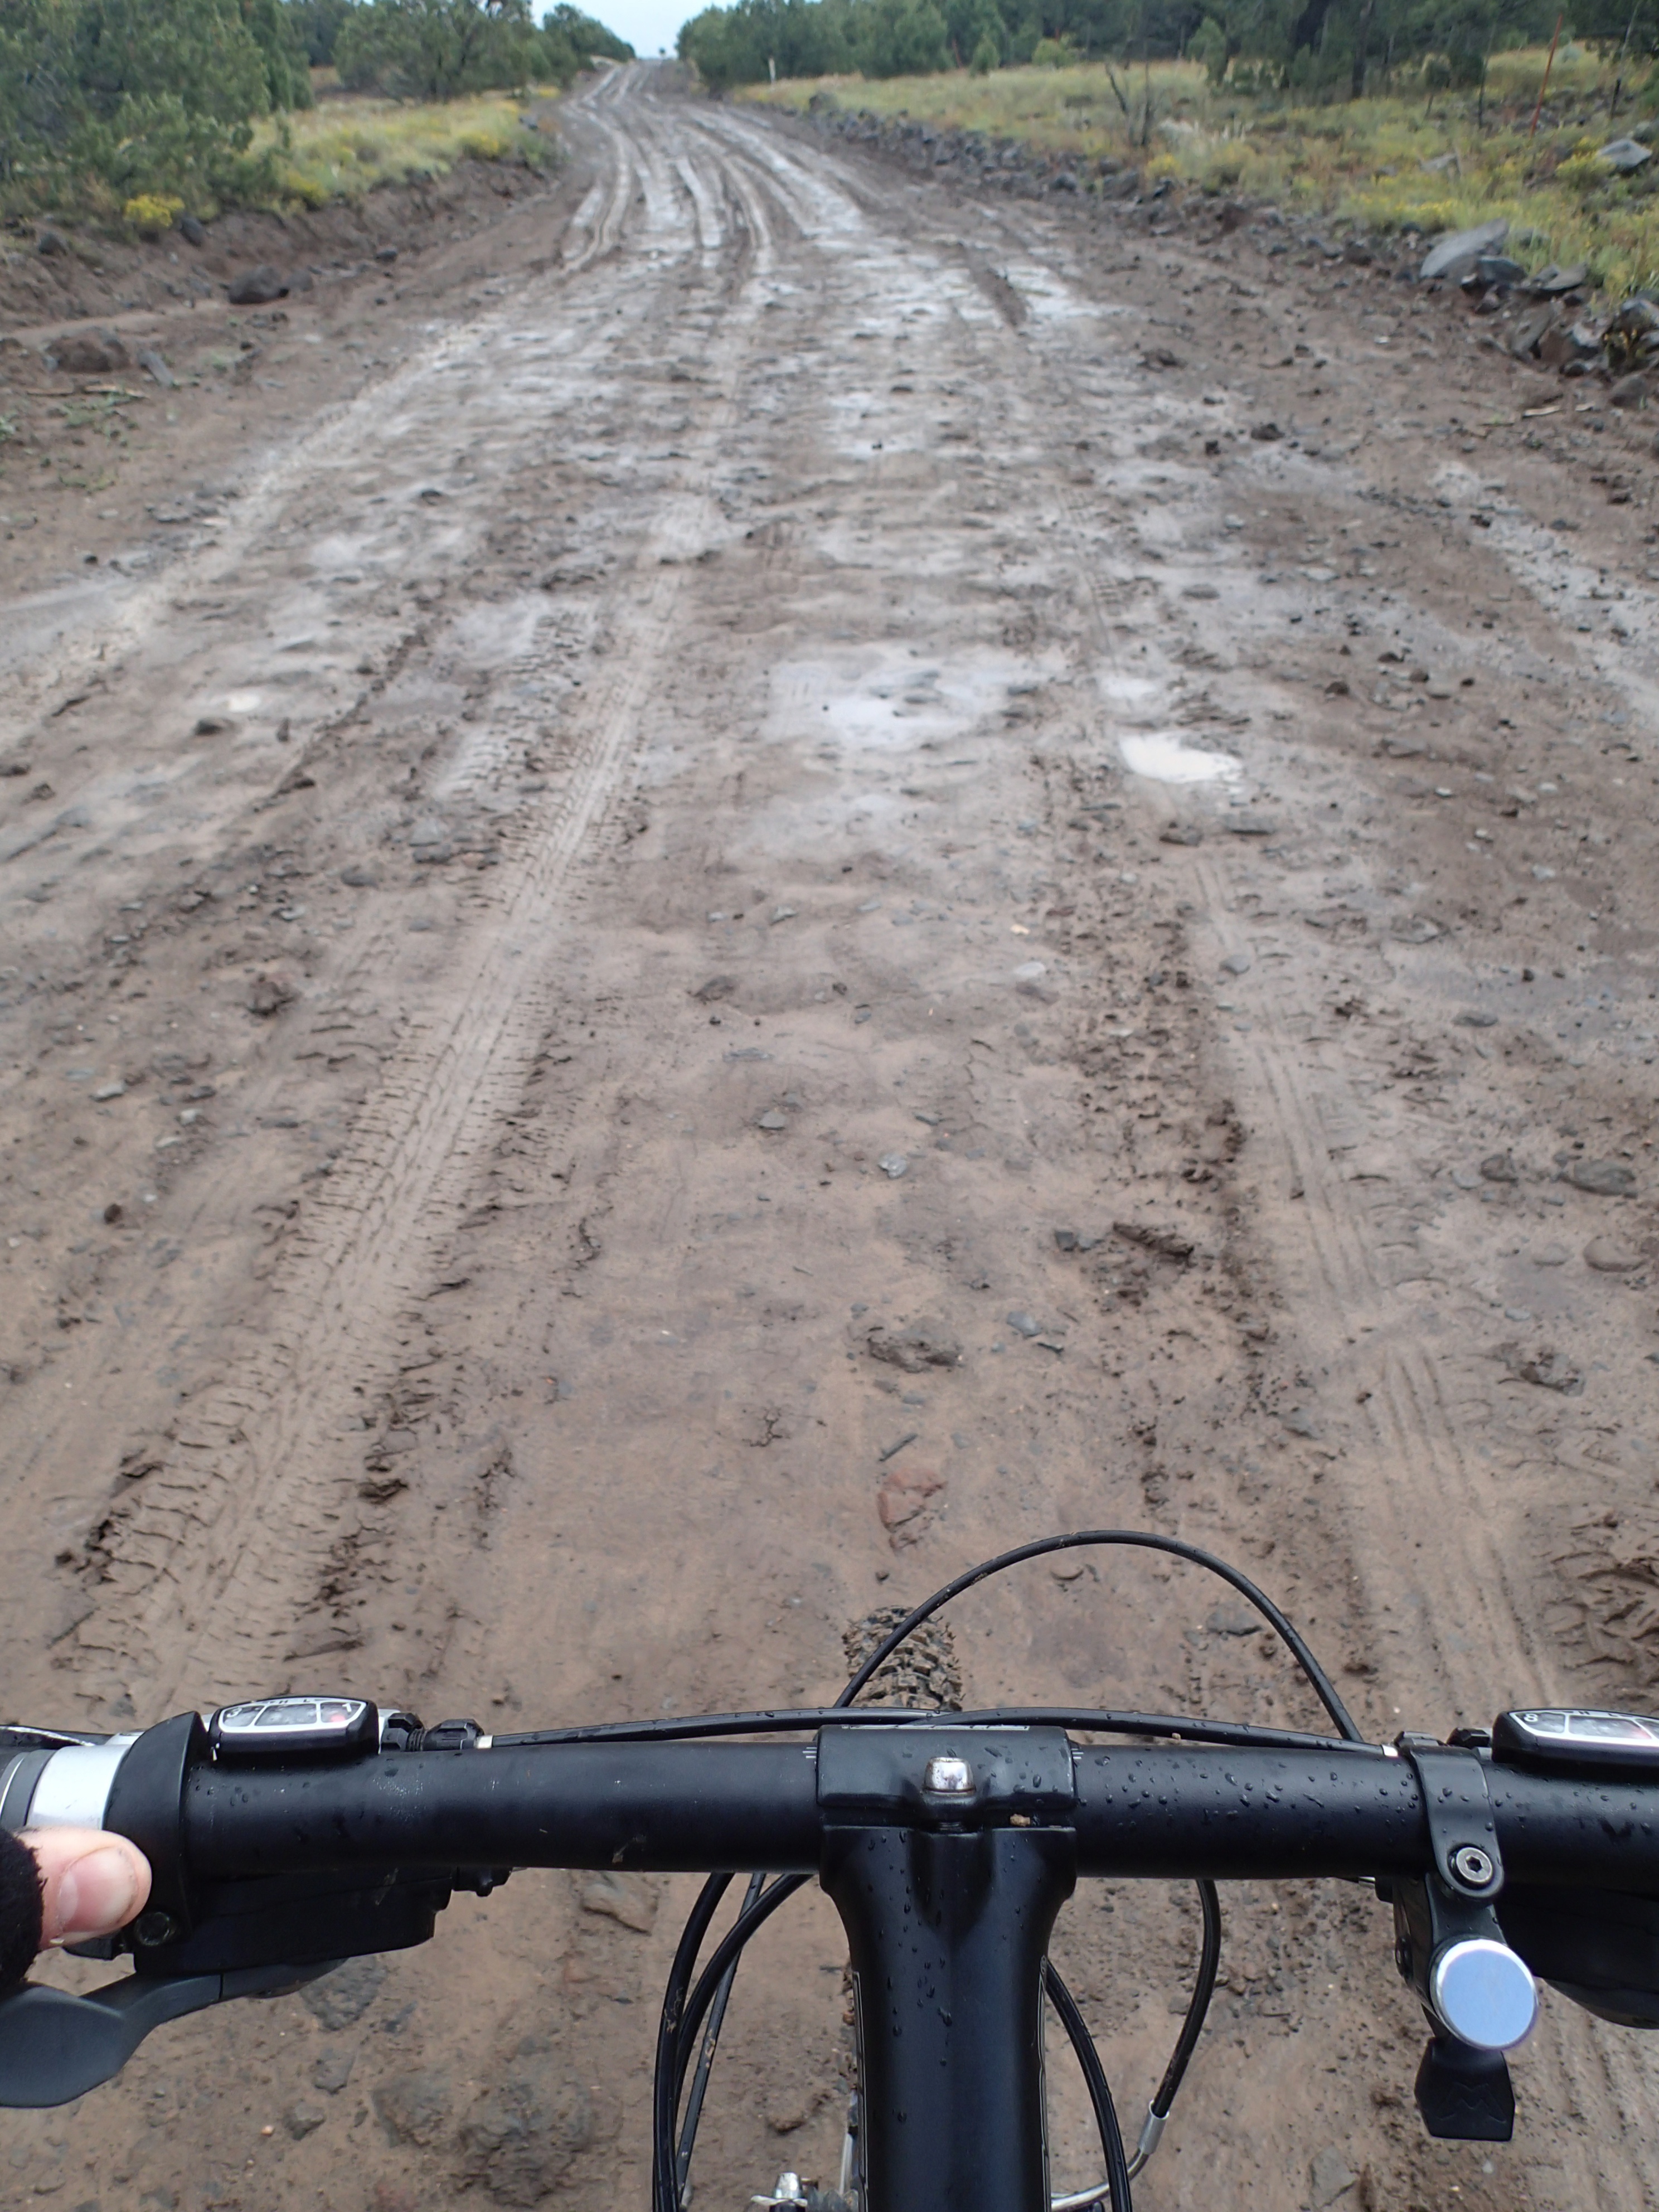
track, road, bicycle, asphalt, vehicle, soil, material, mountain bike, infrastructure